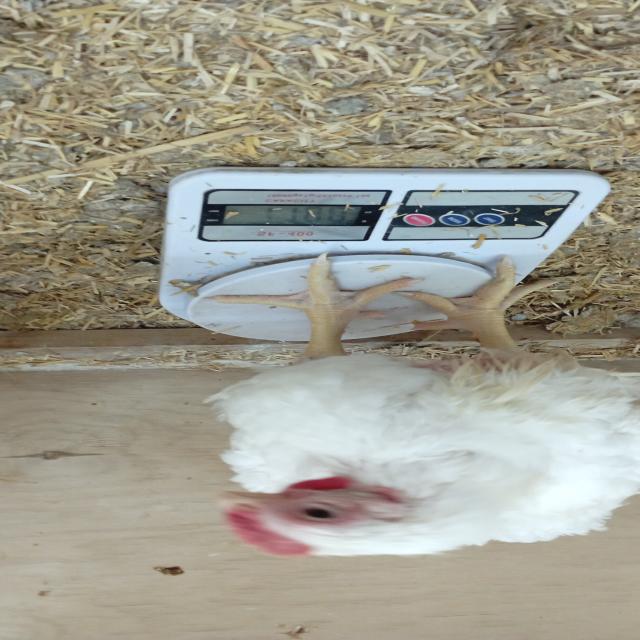
Weight: 1779 g